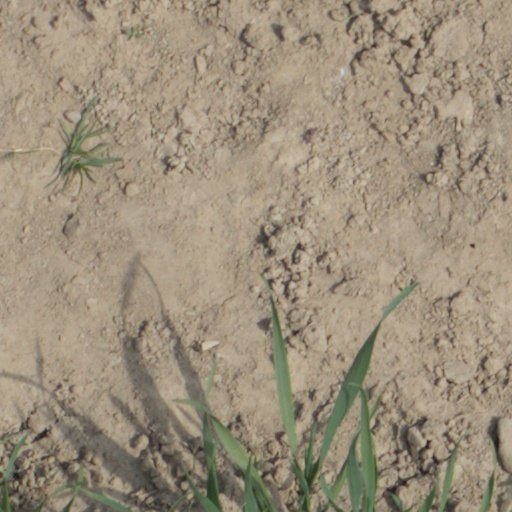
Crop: wheat